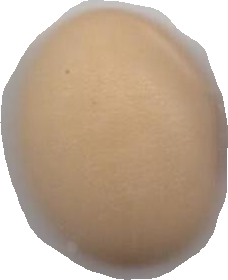
Variety: Anjasmoro